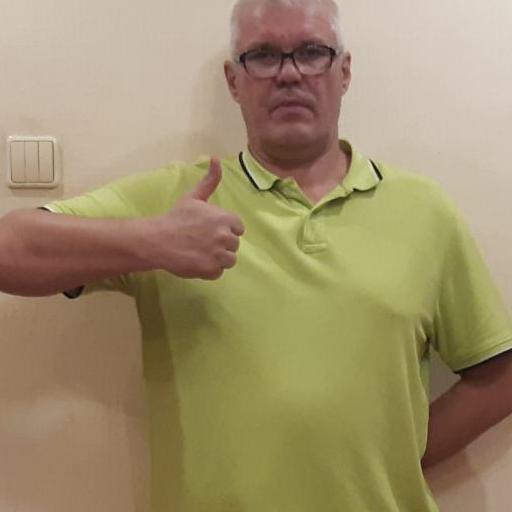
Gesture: like